Human-interest story

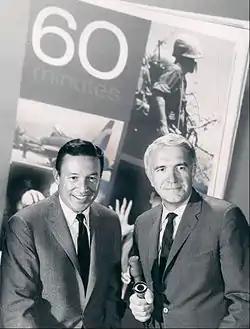
"60 Minutes", a television program that frequently reports human-interest stories

In journalism, a human-interest story is a feature story that discusses people or pets in an emotional way. It presents people and their problems, concerns, or achievements in a way that brings about interest, sympathy or motivation in the reader or viewer. Human-interest stories are a type of soft news.